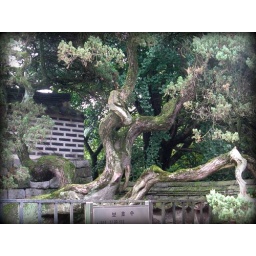
An ancient juniper tree curves and knots near the inner wall of the fortress